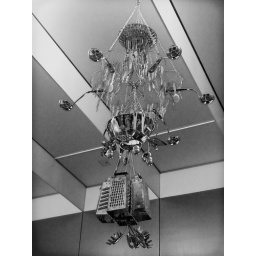
kitchen light in black and white